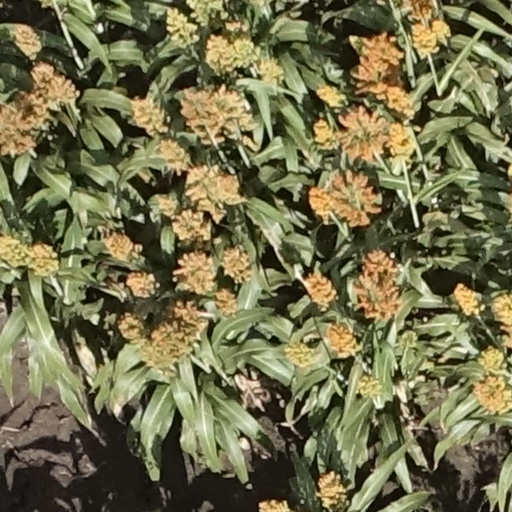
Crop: sorghum